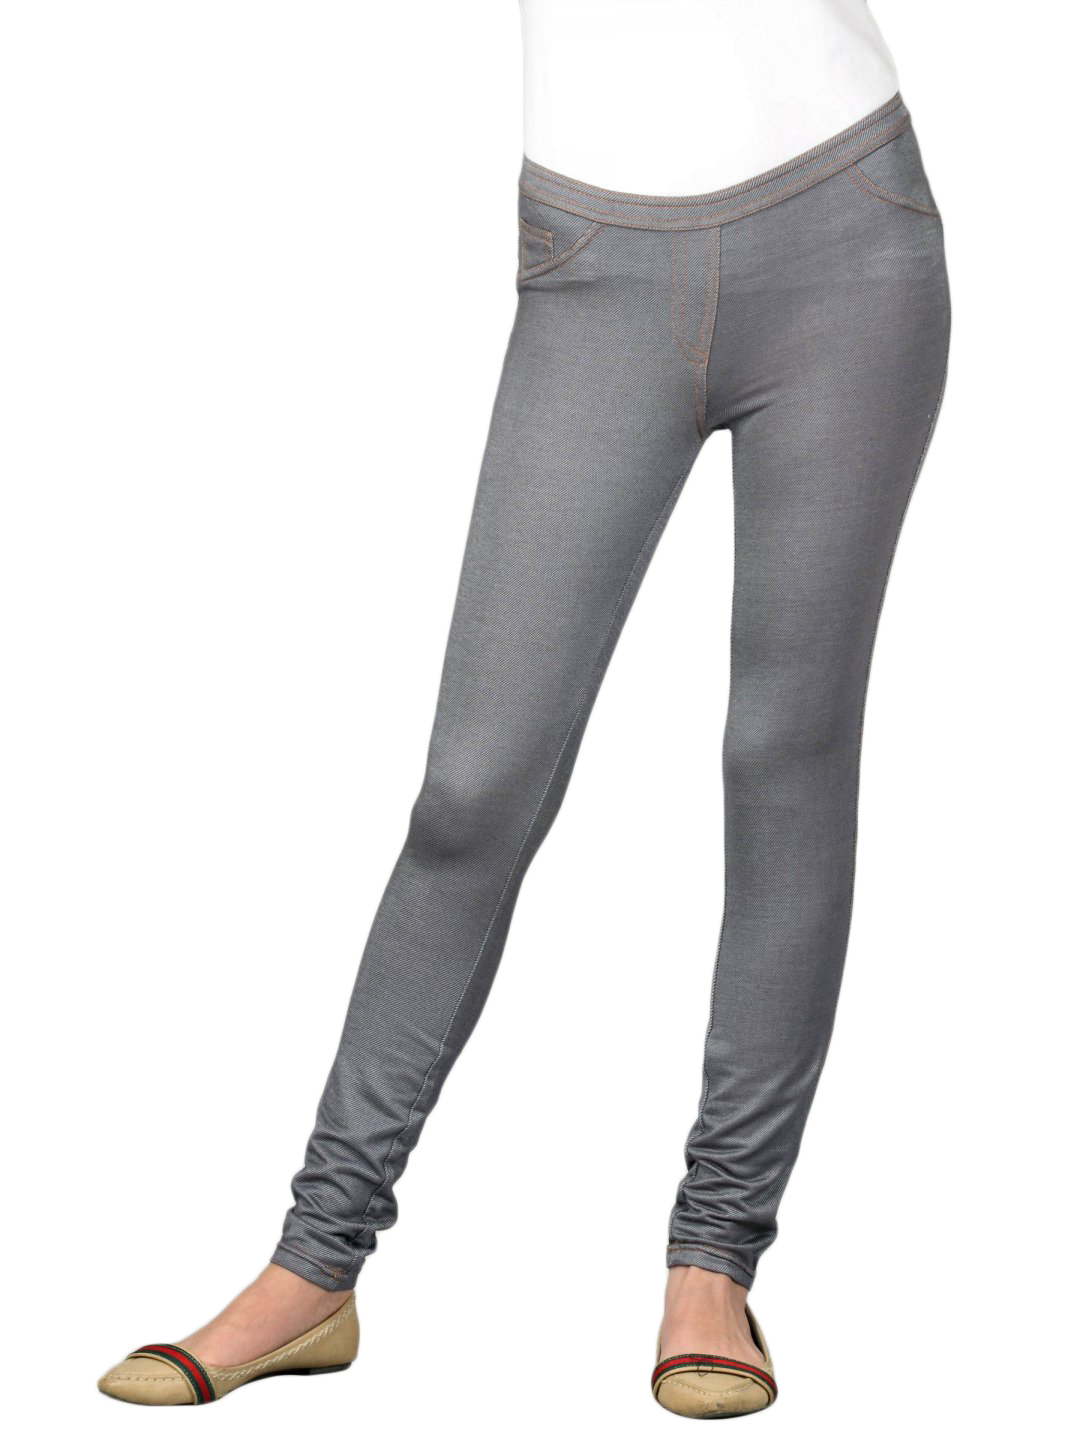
Jealous 21 Women Jealous Grey Jegging
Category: Apparel / Bottomwear / Jeans
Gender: Women
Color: Grey
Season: Fall 2011
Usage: Casual